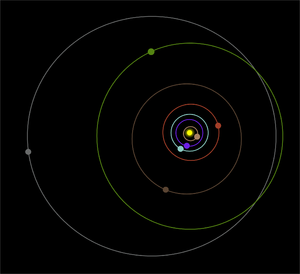
Kerbal Space Program est un simulateur de vol spatial permettant au joueur de construire sa propre fusée, son propre avion, son propre satellite artificiel, ou même sa propre station spatiale puis de les lancer dans l'espace. Le jeu est édité par Private Division et développé par le studio indépendant Squad, basé à Mexico.